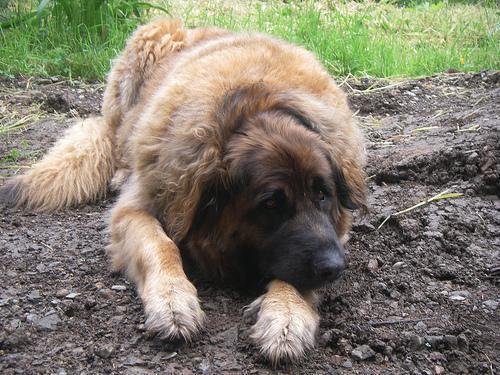
leonberger